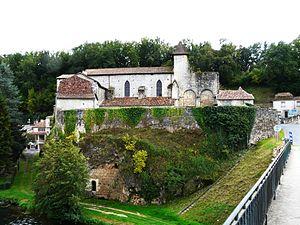
L'église Saint-Pierre et Saint-Paul, Sourzac, Dordogne, France
Sourzac est une commune française située dans le département de la Dordogne, en région Nouvelle-Aquitaine.